Neurolinguistics

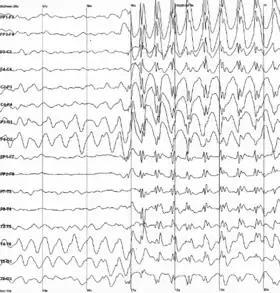
Brain waves recorded using EEG

Electrophysiological techniques take advantage of the fact that when a group of neurons in the brain fire together, they create an electric dipole or current. The technique of EEG measures this electric current using sensors on the scalp, while MEG measures the magnetic fields that are generated by these currents. In addition to these non-invasive methods, electrocorticography has also been used to study language processing. These techniques are able to measure brain activity from one millisecond to the next, providing excellent "temporal resolution", which is important in studying processes that take place as quickly as language comprehension and production. On the other hand, the location of brain activity can be difficult to identify in EEG; consequently, this technique is used primarily to "how" language processes are carried out, rather than "where". Research using EEG and MEG generally focuses on event-related potentials (ERPs), which are distinct brain responses (generally realized as negative or positive peaks on a graph of neural activity) elicited in response to a particular stimulus. Studies using ERP may focus on each ERP's "latency" (how long after the stimulus the ERP begins or peaks), "amplitude" (how high or low the peak is), or "topography" (where on the scalp the ERP response is picked up by sensors). Some important and common ERP components include the N400 (a negativity occurring at a latency of about 400 milliseconds), the mismatch negativity, the early left anterior negativity (a negativity occurring at an early latency and a front-left topography), the P600, and the lateralized readiness potential.